Sven Olsson

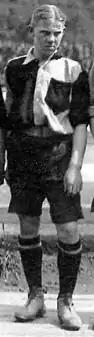
Sven "Bleddy" Olsson in 1908.

Sven Arthur "Bleddy" Olsson (October 3, 1889 - May 19, 1919) was a Swedish football player who competed in the 1908 Summer Olympics. In the 1908 tournament, he was a part of the Swedish football team that finished in 4th place.